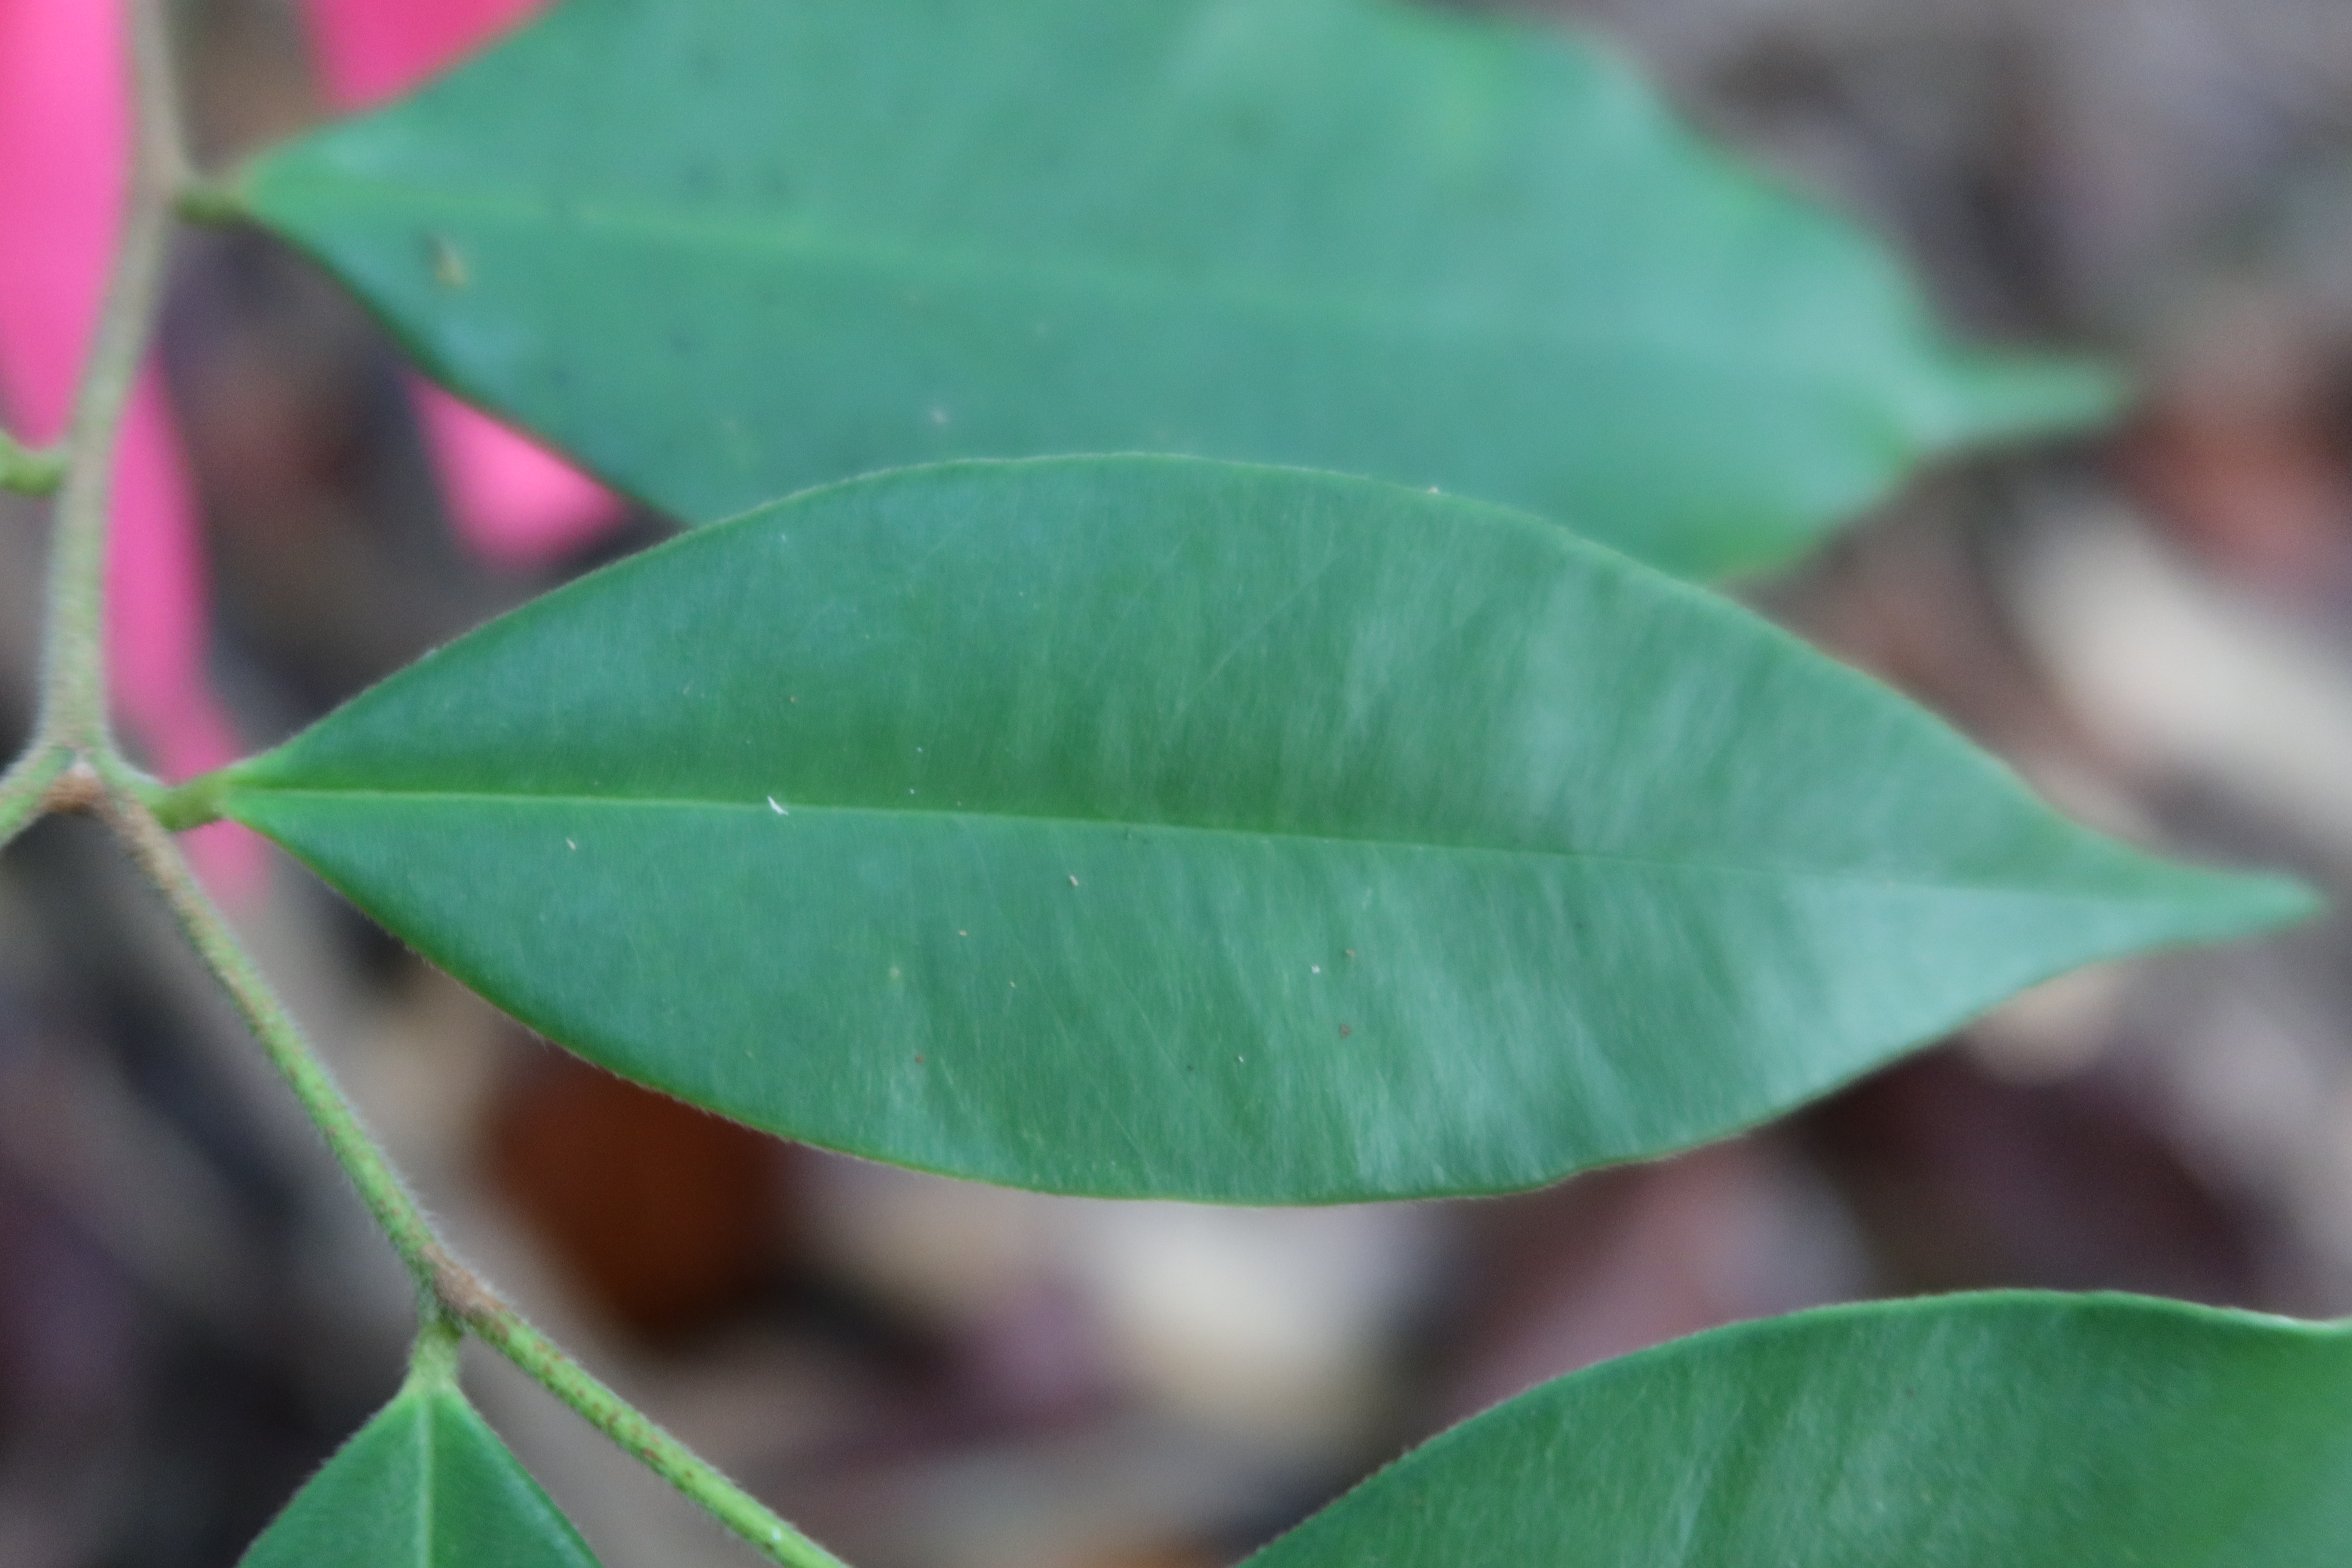
Label: Healthy